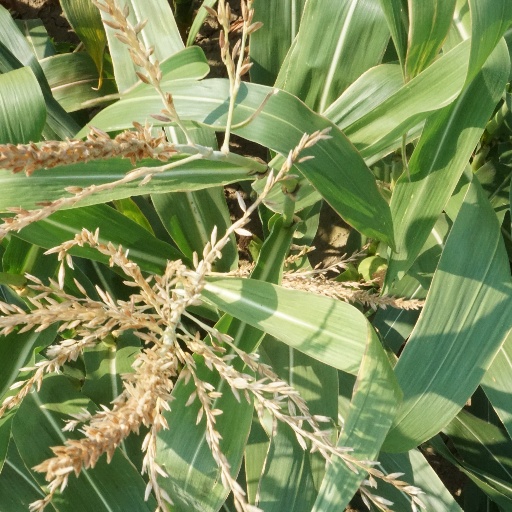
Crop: maize; corn